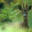
Label: deer